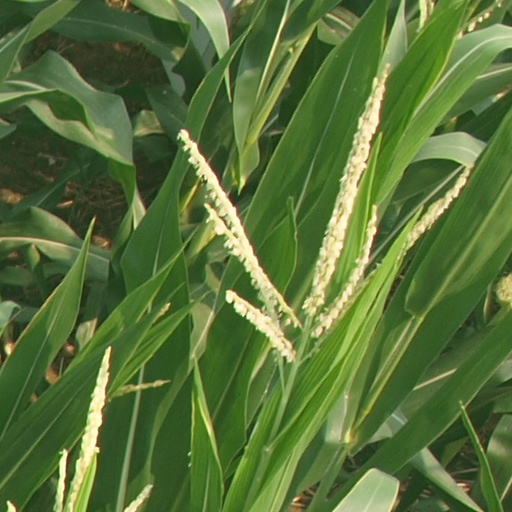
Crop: maize; corn